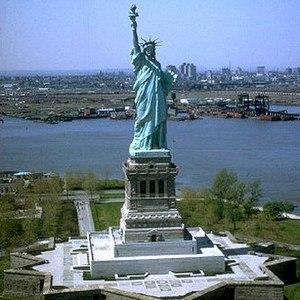
Le Frère de sang est un roman policier d'Éric Giacometti et Jacques Ravenne, publié en 2007. C'est le quatrième tome de la série des enquêtes du commissaire Antoine Marcas.
Le vert-de-gris est un produit de corrosion du cuivre. Sous sa forme naturelle, c'est un carbonate hydraté de cuivre, mais, à proximité de l'air marin, peut être un chlorure de cuivre(II). En présence d'acide acétique, le vert-de-gris peut être de l'acétate de cuivre.